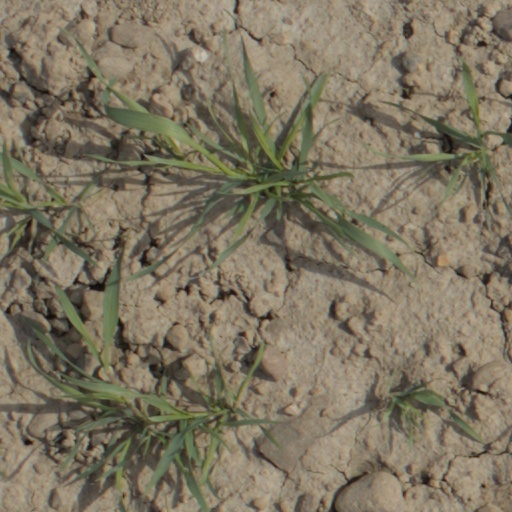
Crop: wheat